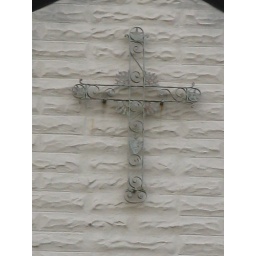
A view of the cross on top of the retreatant's building at the abbey in Trappist, Kentucky.